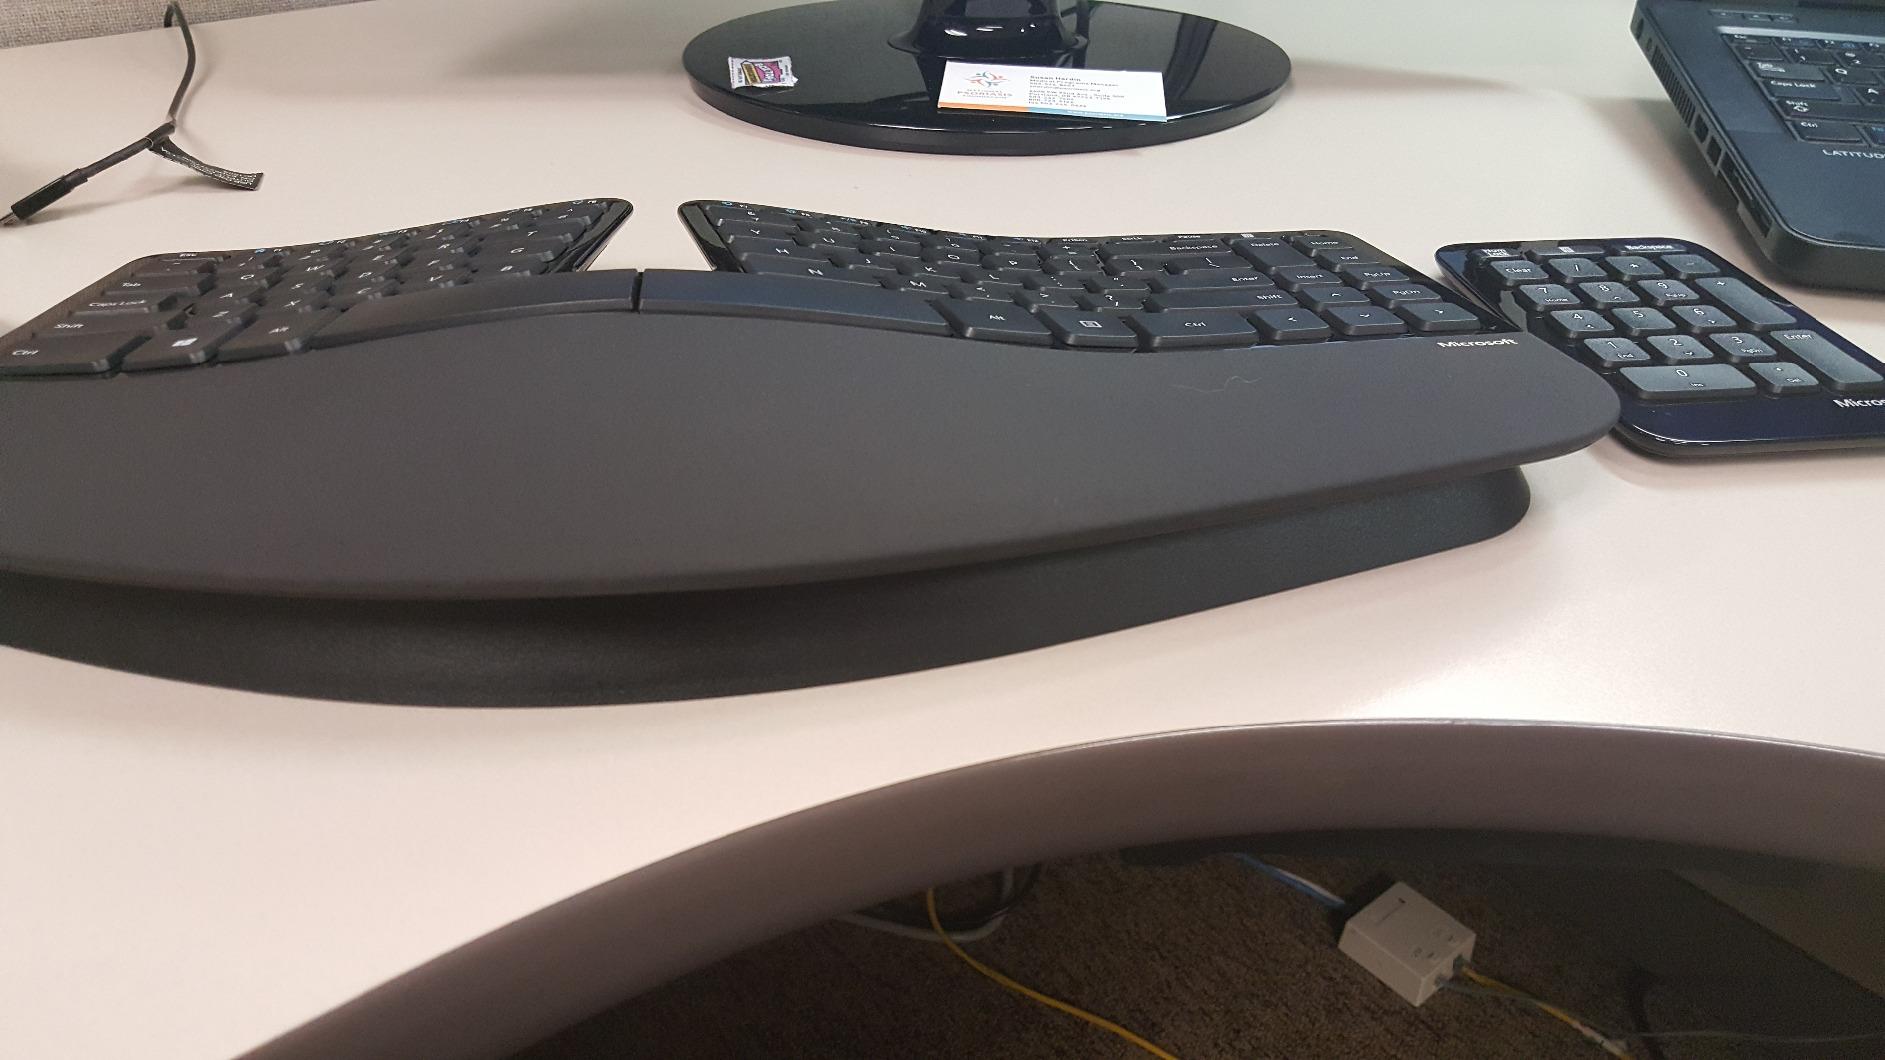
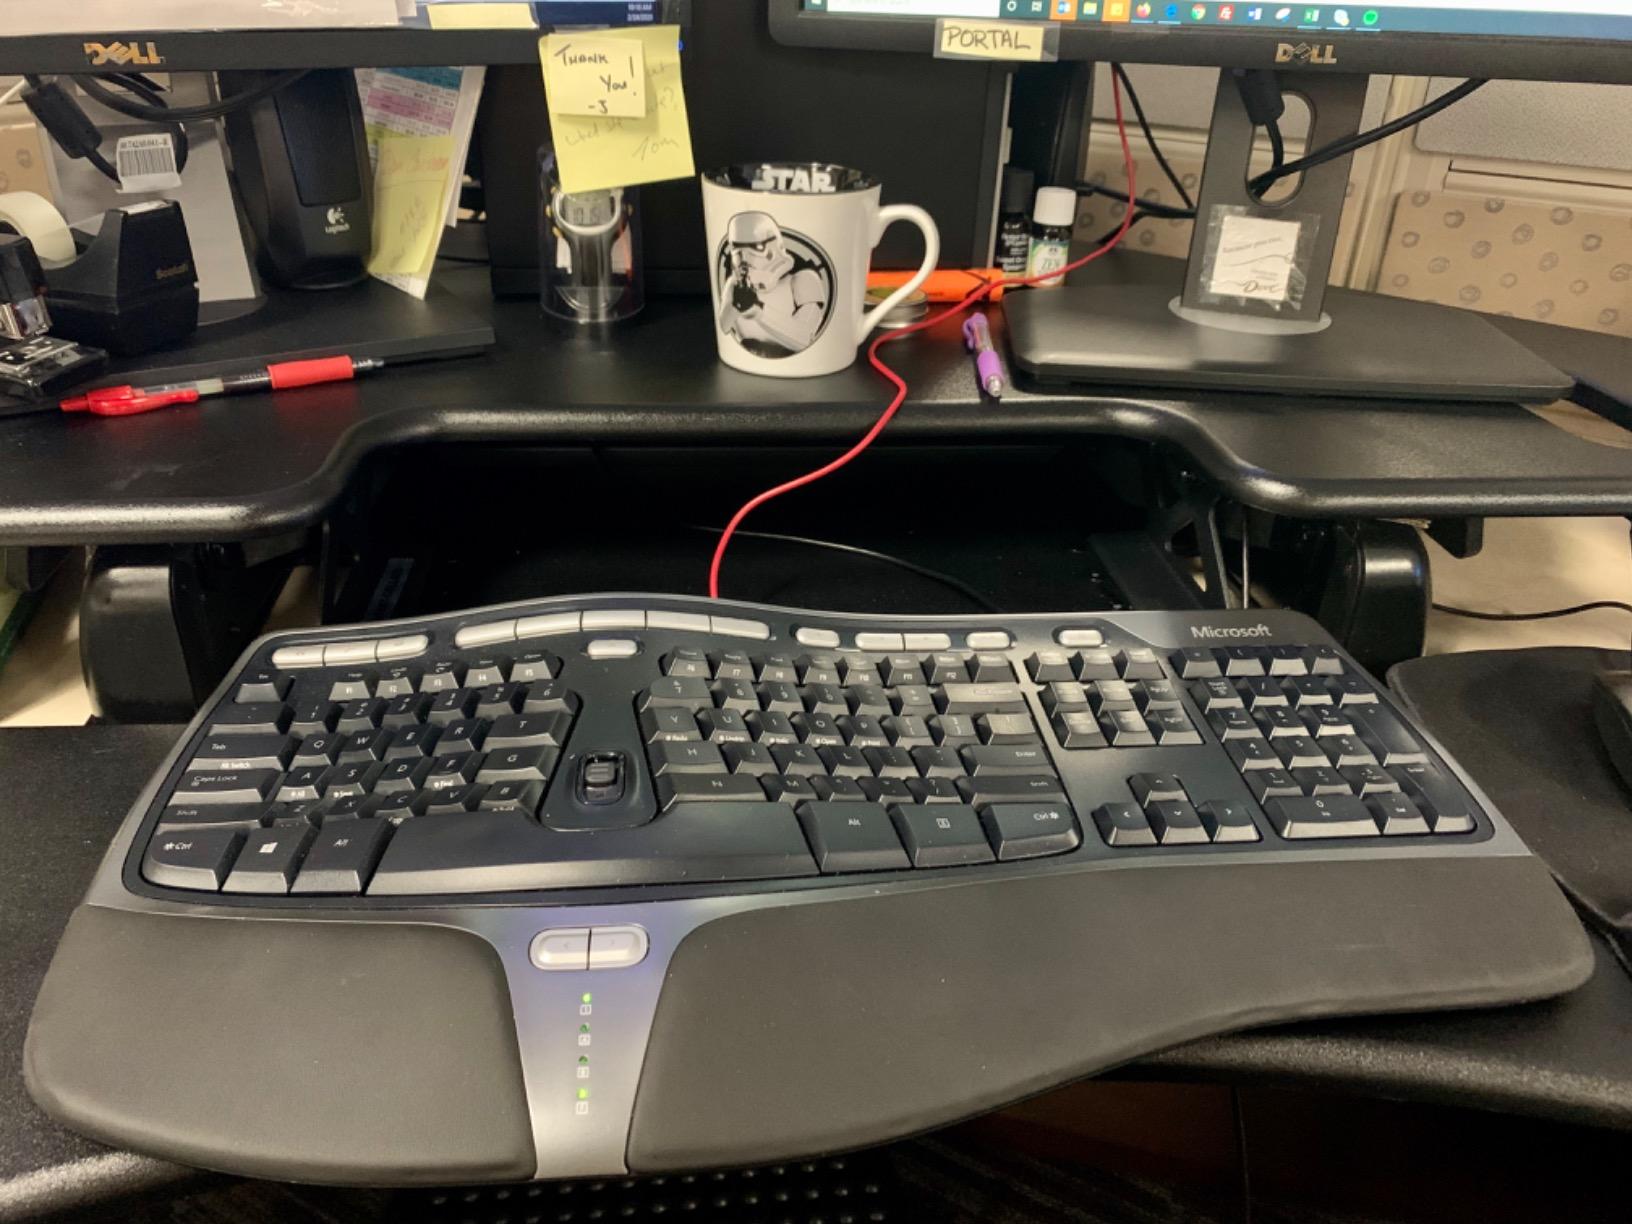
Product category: keyboard
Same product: no